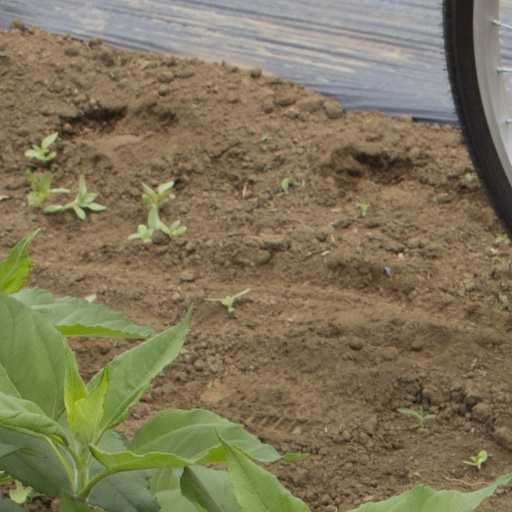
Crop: Jerusalem artichoke